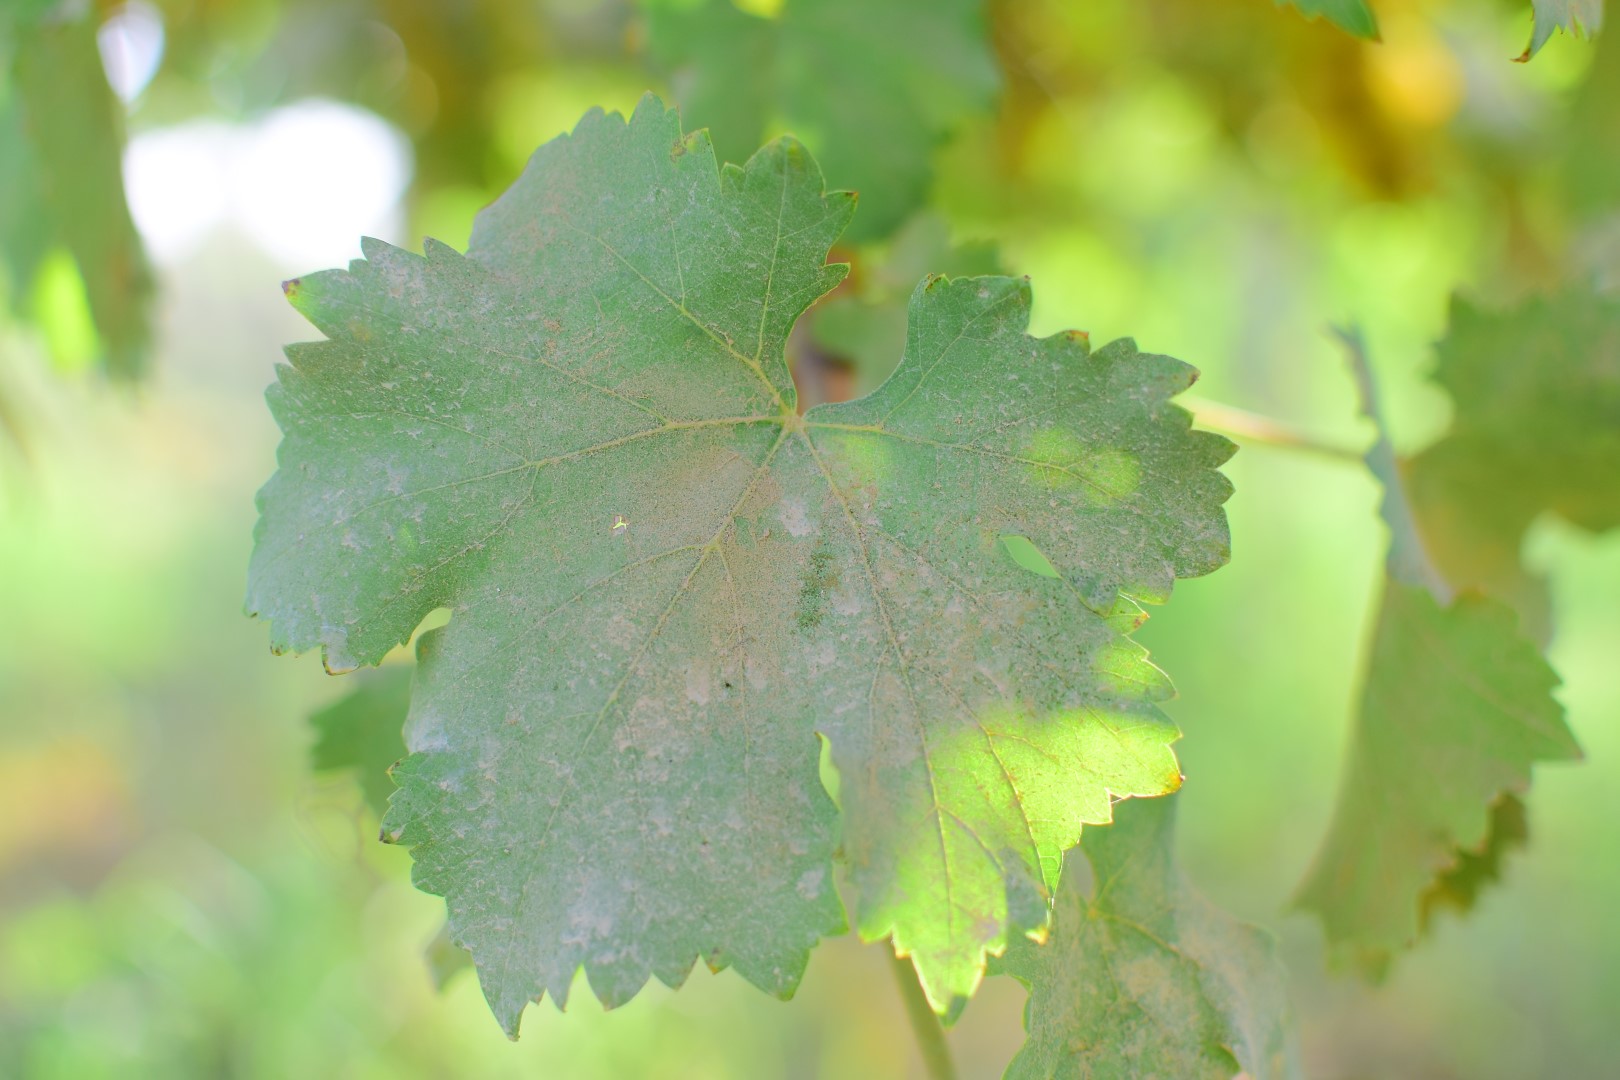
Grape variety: Deas Al-Annz